Nicole Sifuentes

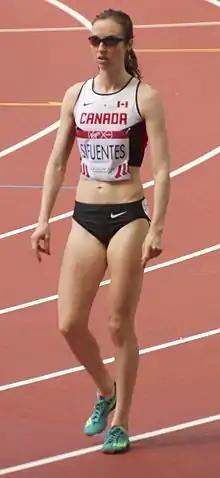
Nicole Edwards Sifuentes at the Commonwealth Games Glasgow 2014

Nicole Sifuentes ( Edwards; born 30 June 1986) is a Canadian track and field athlete who specialises in middle-distance running events.